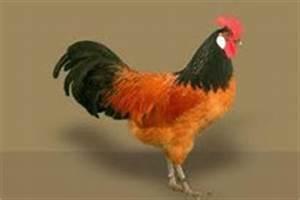
chicken